Battle of Crete

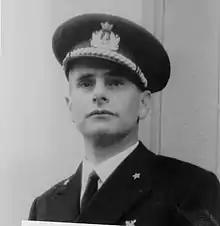
Captain Francesco Mimbelli

The Germans used the new 7.5 cm "Leichtgeschütz" 40 light gun (a recoilless rifle). At , it weighed as much as a standard German 75 mm field gun, yet had of its range. It fired a shell more than . A quarter of the German paratroops jumped with an MP 40 submachine gun, often carried with a bolt-action "Karabiner" 98k rifle and most German squads had an MG 34 machine gun. The Germans used colour-coded parachutes to distinguish the canisters carrying rifles, ammunition, crew-served weapons and other supplies. Heavy equipment like the "Leichtgeschütz 40" were dropped with a special triple-parachute harness to bear the extra weight.